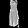
Label: Dress